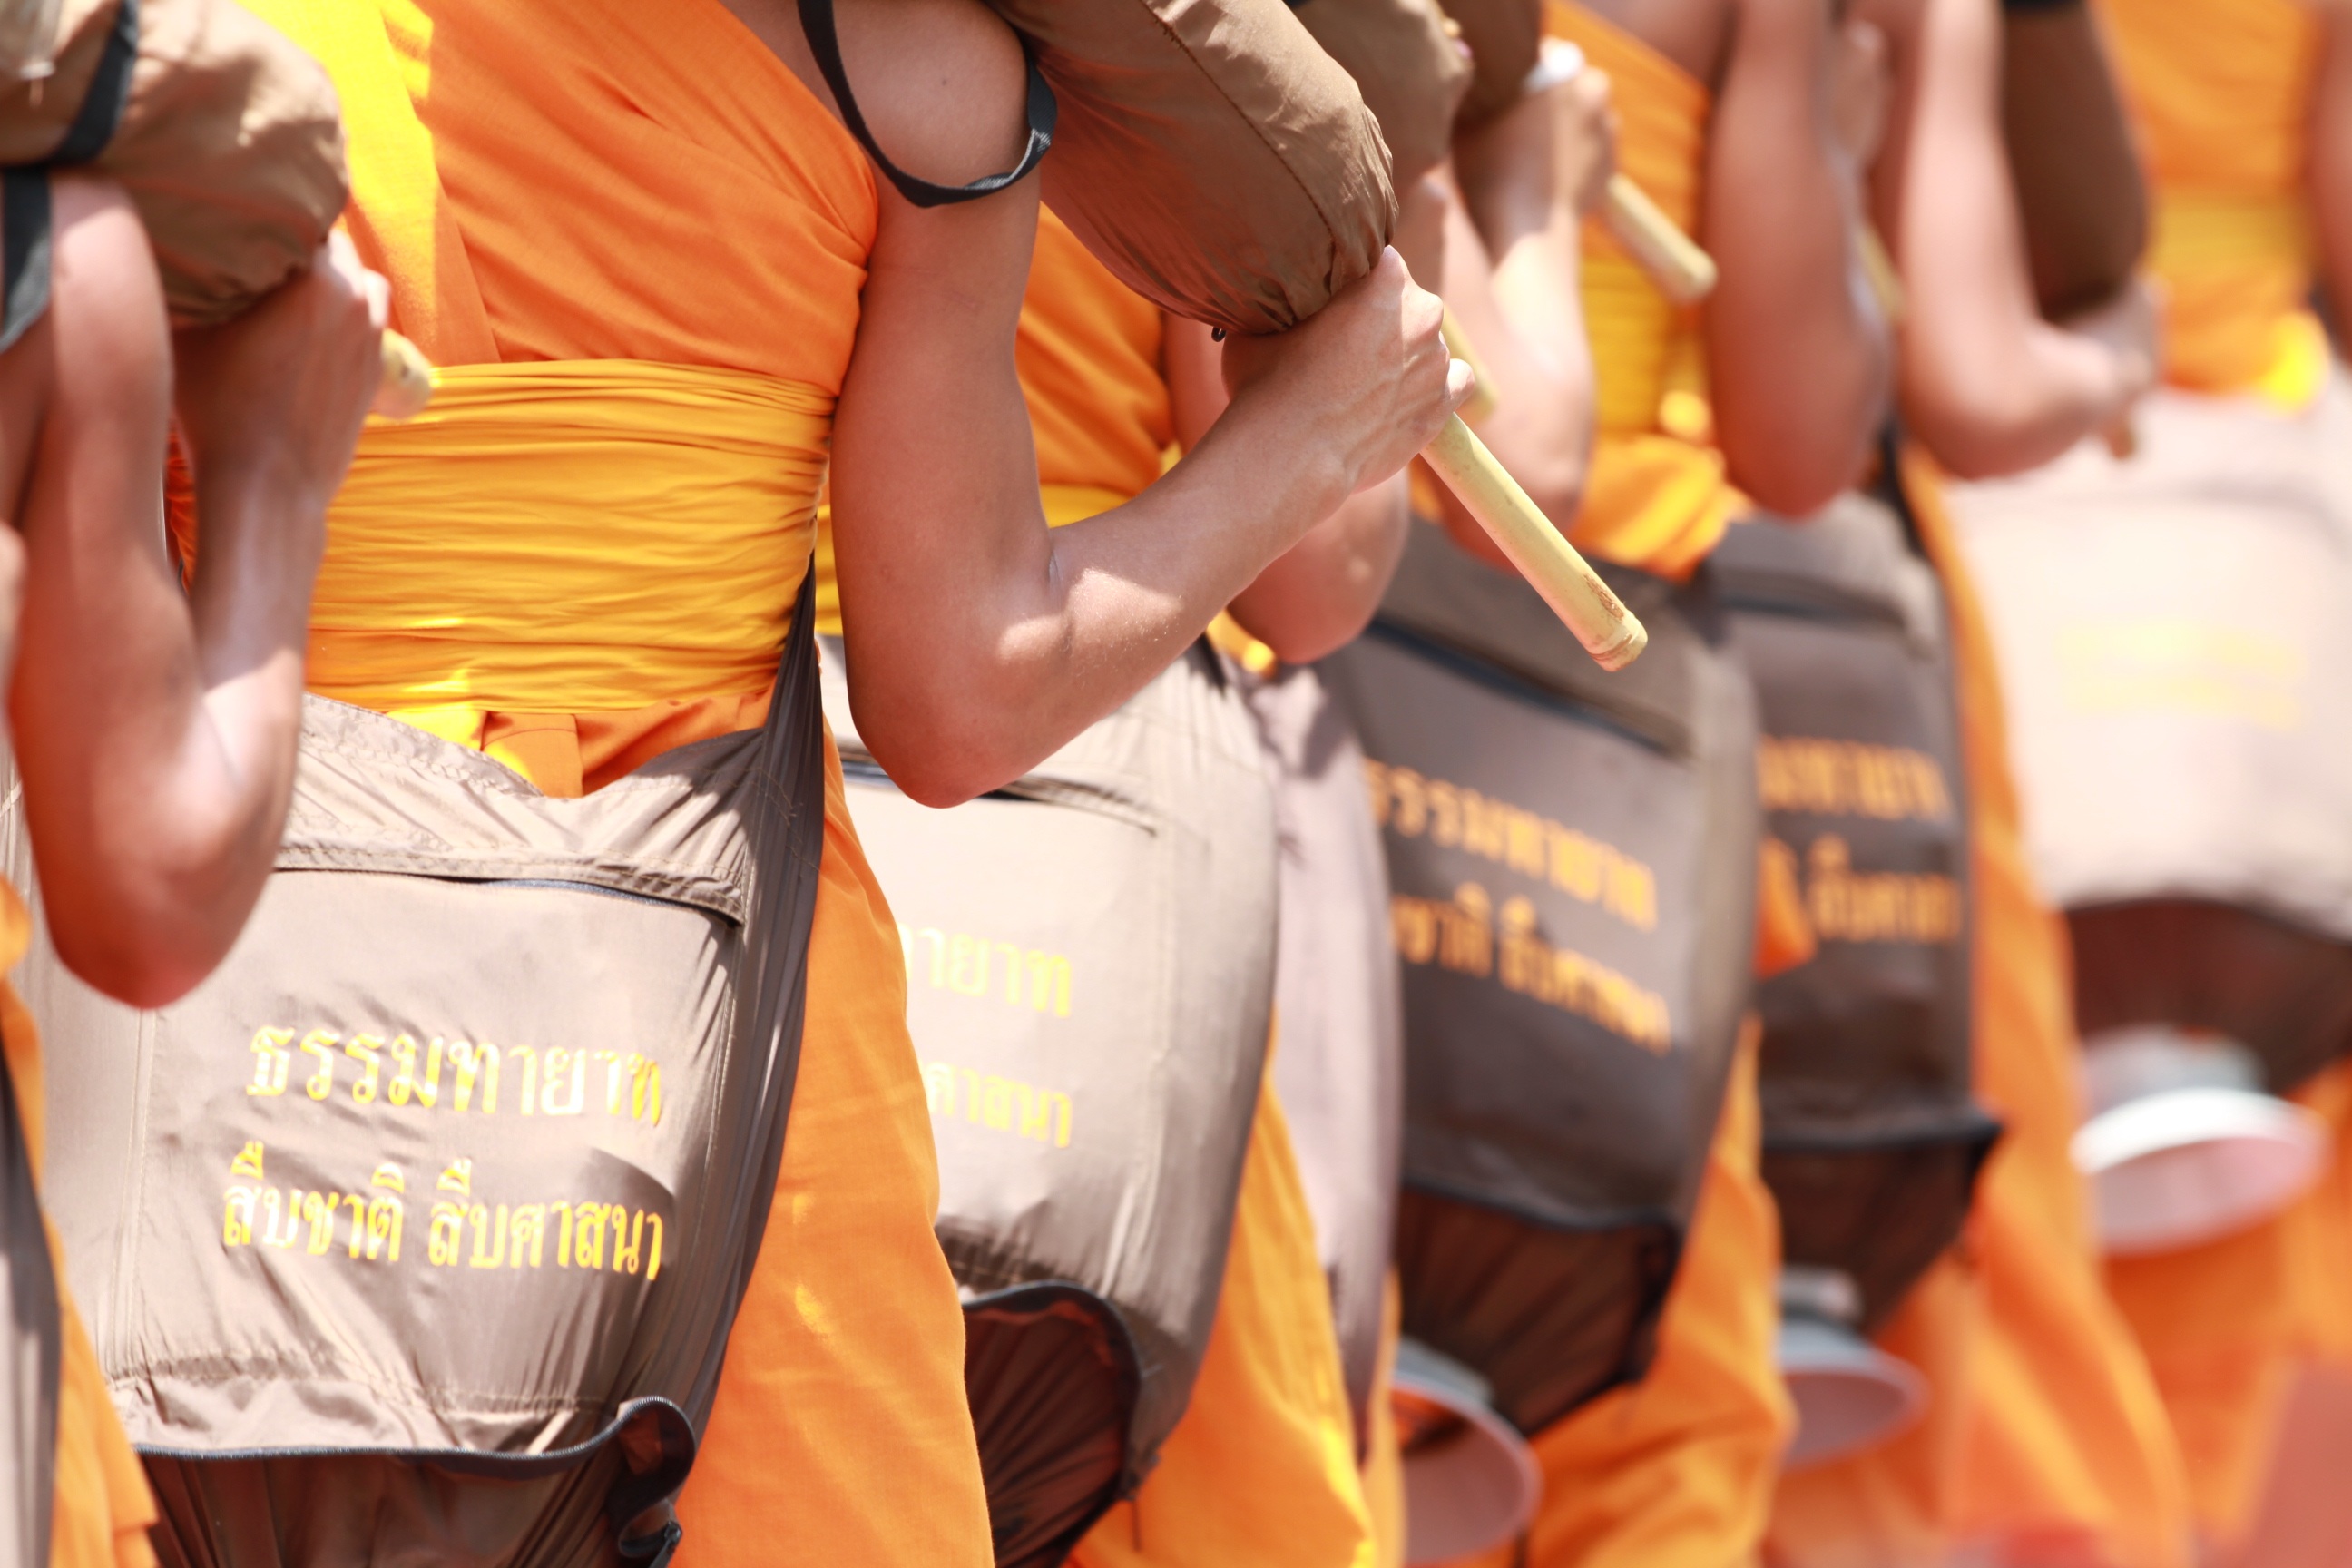
youth, meditate, buddhism, thailand, gold, temple, million, traditions, endurance, volunteer, wat, monks, endurance sports, dhammakaya pagoda, phra dhammakaya, more than, budhas, buddhists monks